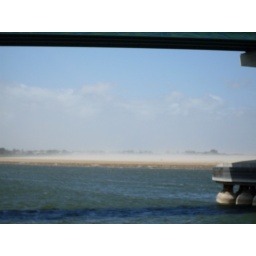
The Murray river bottom is in a sand storm frenzy with the wind. Viewed from the Goolwa wharf.